DeLorean time machine

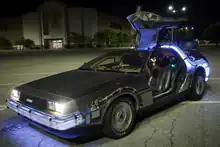
Side view of a replica of the DeLorean Time Machine

In the "Back to the Future" franchise, the DeLorean time machine is a time travel vehicle constructed from a retrofitted DMC DeLorean. Its time travel ability is derived from the "flux capacitor", a component that allows the car to travel to the past or future (though not through space). This occurs when the car accelerates to 88 miles per hour and requires 1.21 gigawatts of electricity.